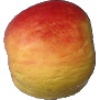
Label: Apple Red Yellow 1